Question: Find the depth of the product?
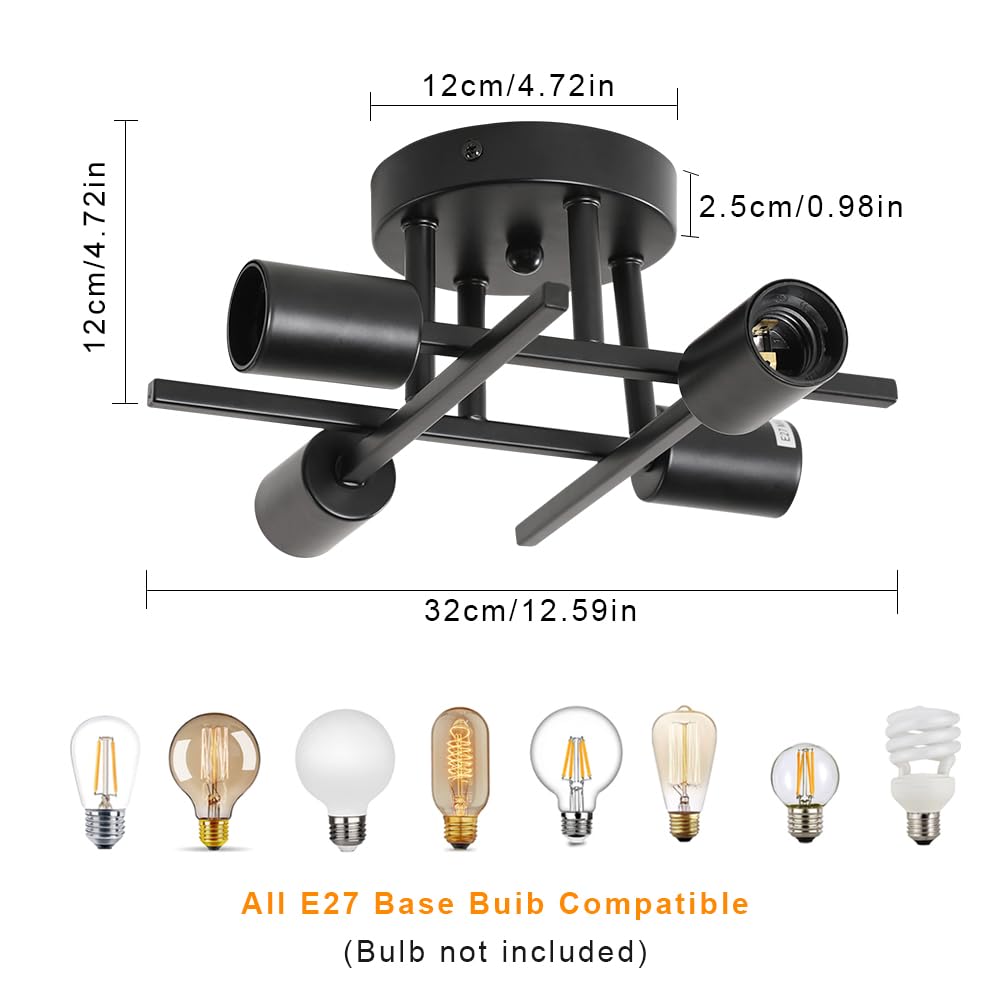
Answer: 32.0 centimetre